Ralph Jones (soldier)

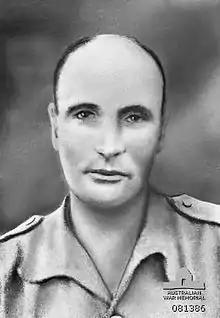

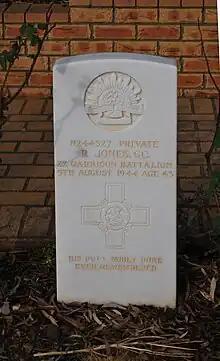
Gravestone at Cowra War Cemetery

Ralph Jones, GC (26 September 1900 – 5 August 1944) was an English-born Australian soldier who was posthumously awarded the George Cross for the gallantry he showed when Japanese prisoners of war staged an escape attempt on 5 August 1944 in Cowra, New South Wales.